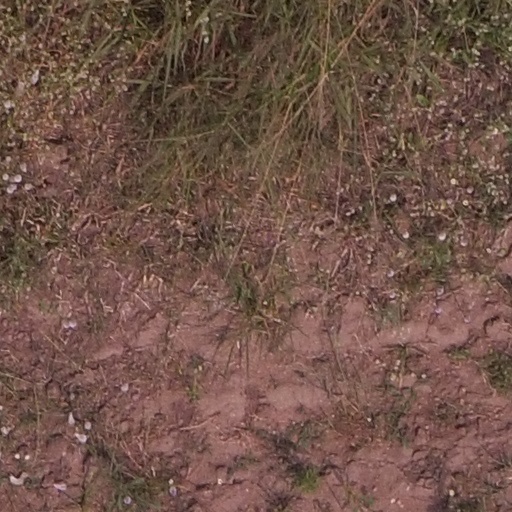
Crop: maize; corn